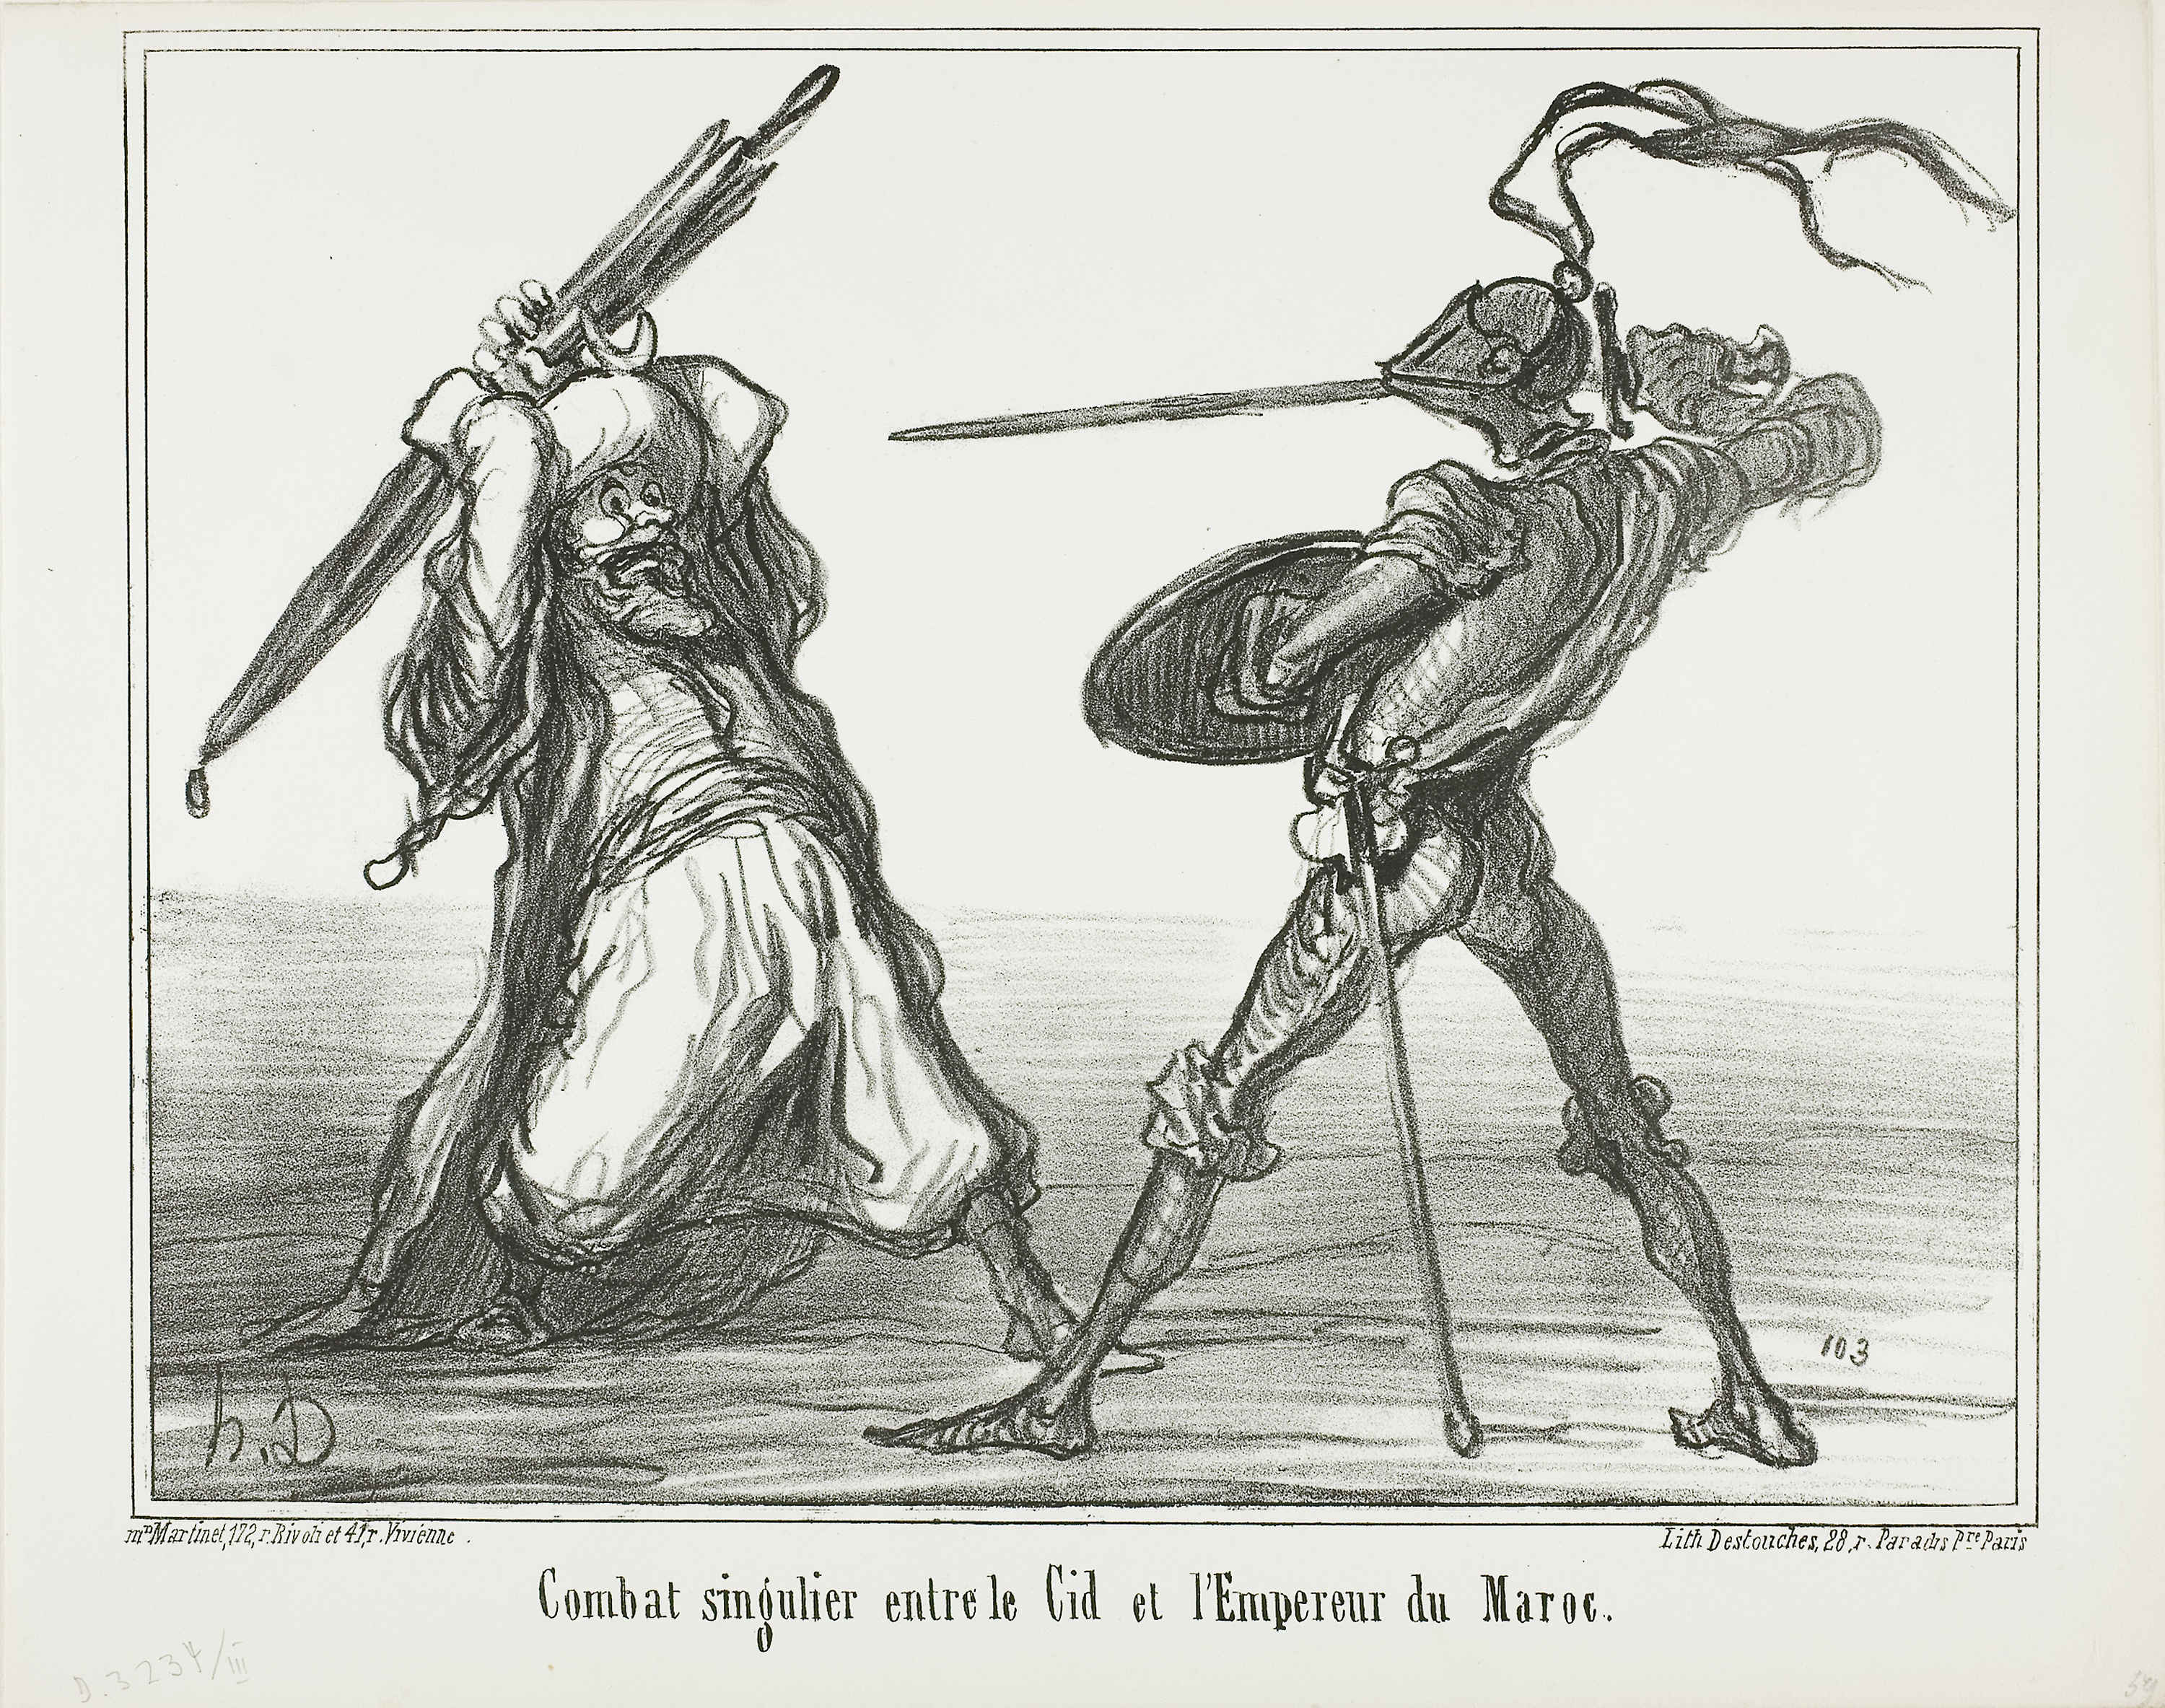
cartoon, art, human, costume design, drawing, black and white, organism, muscle, fictional character, mythical creature, figure drawing, illustration, mythology, joint, sketch, cold weapon, knight, tree, weapon, armour, history, artwork